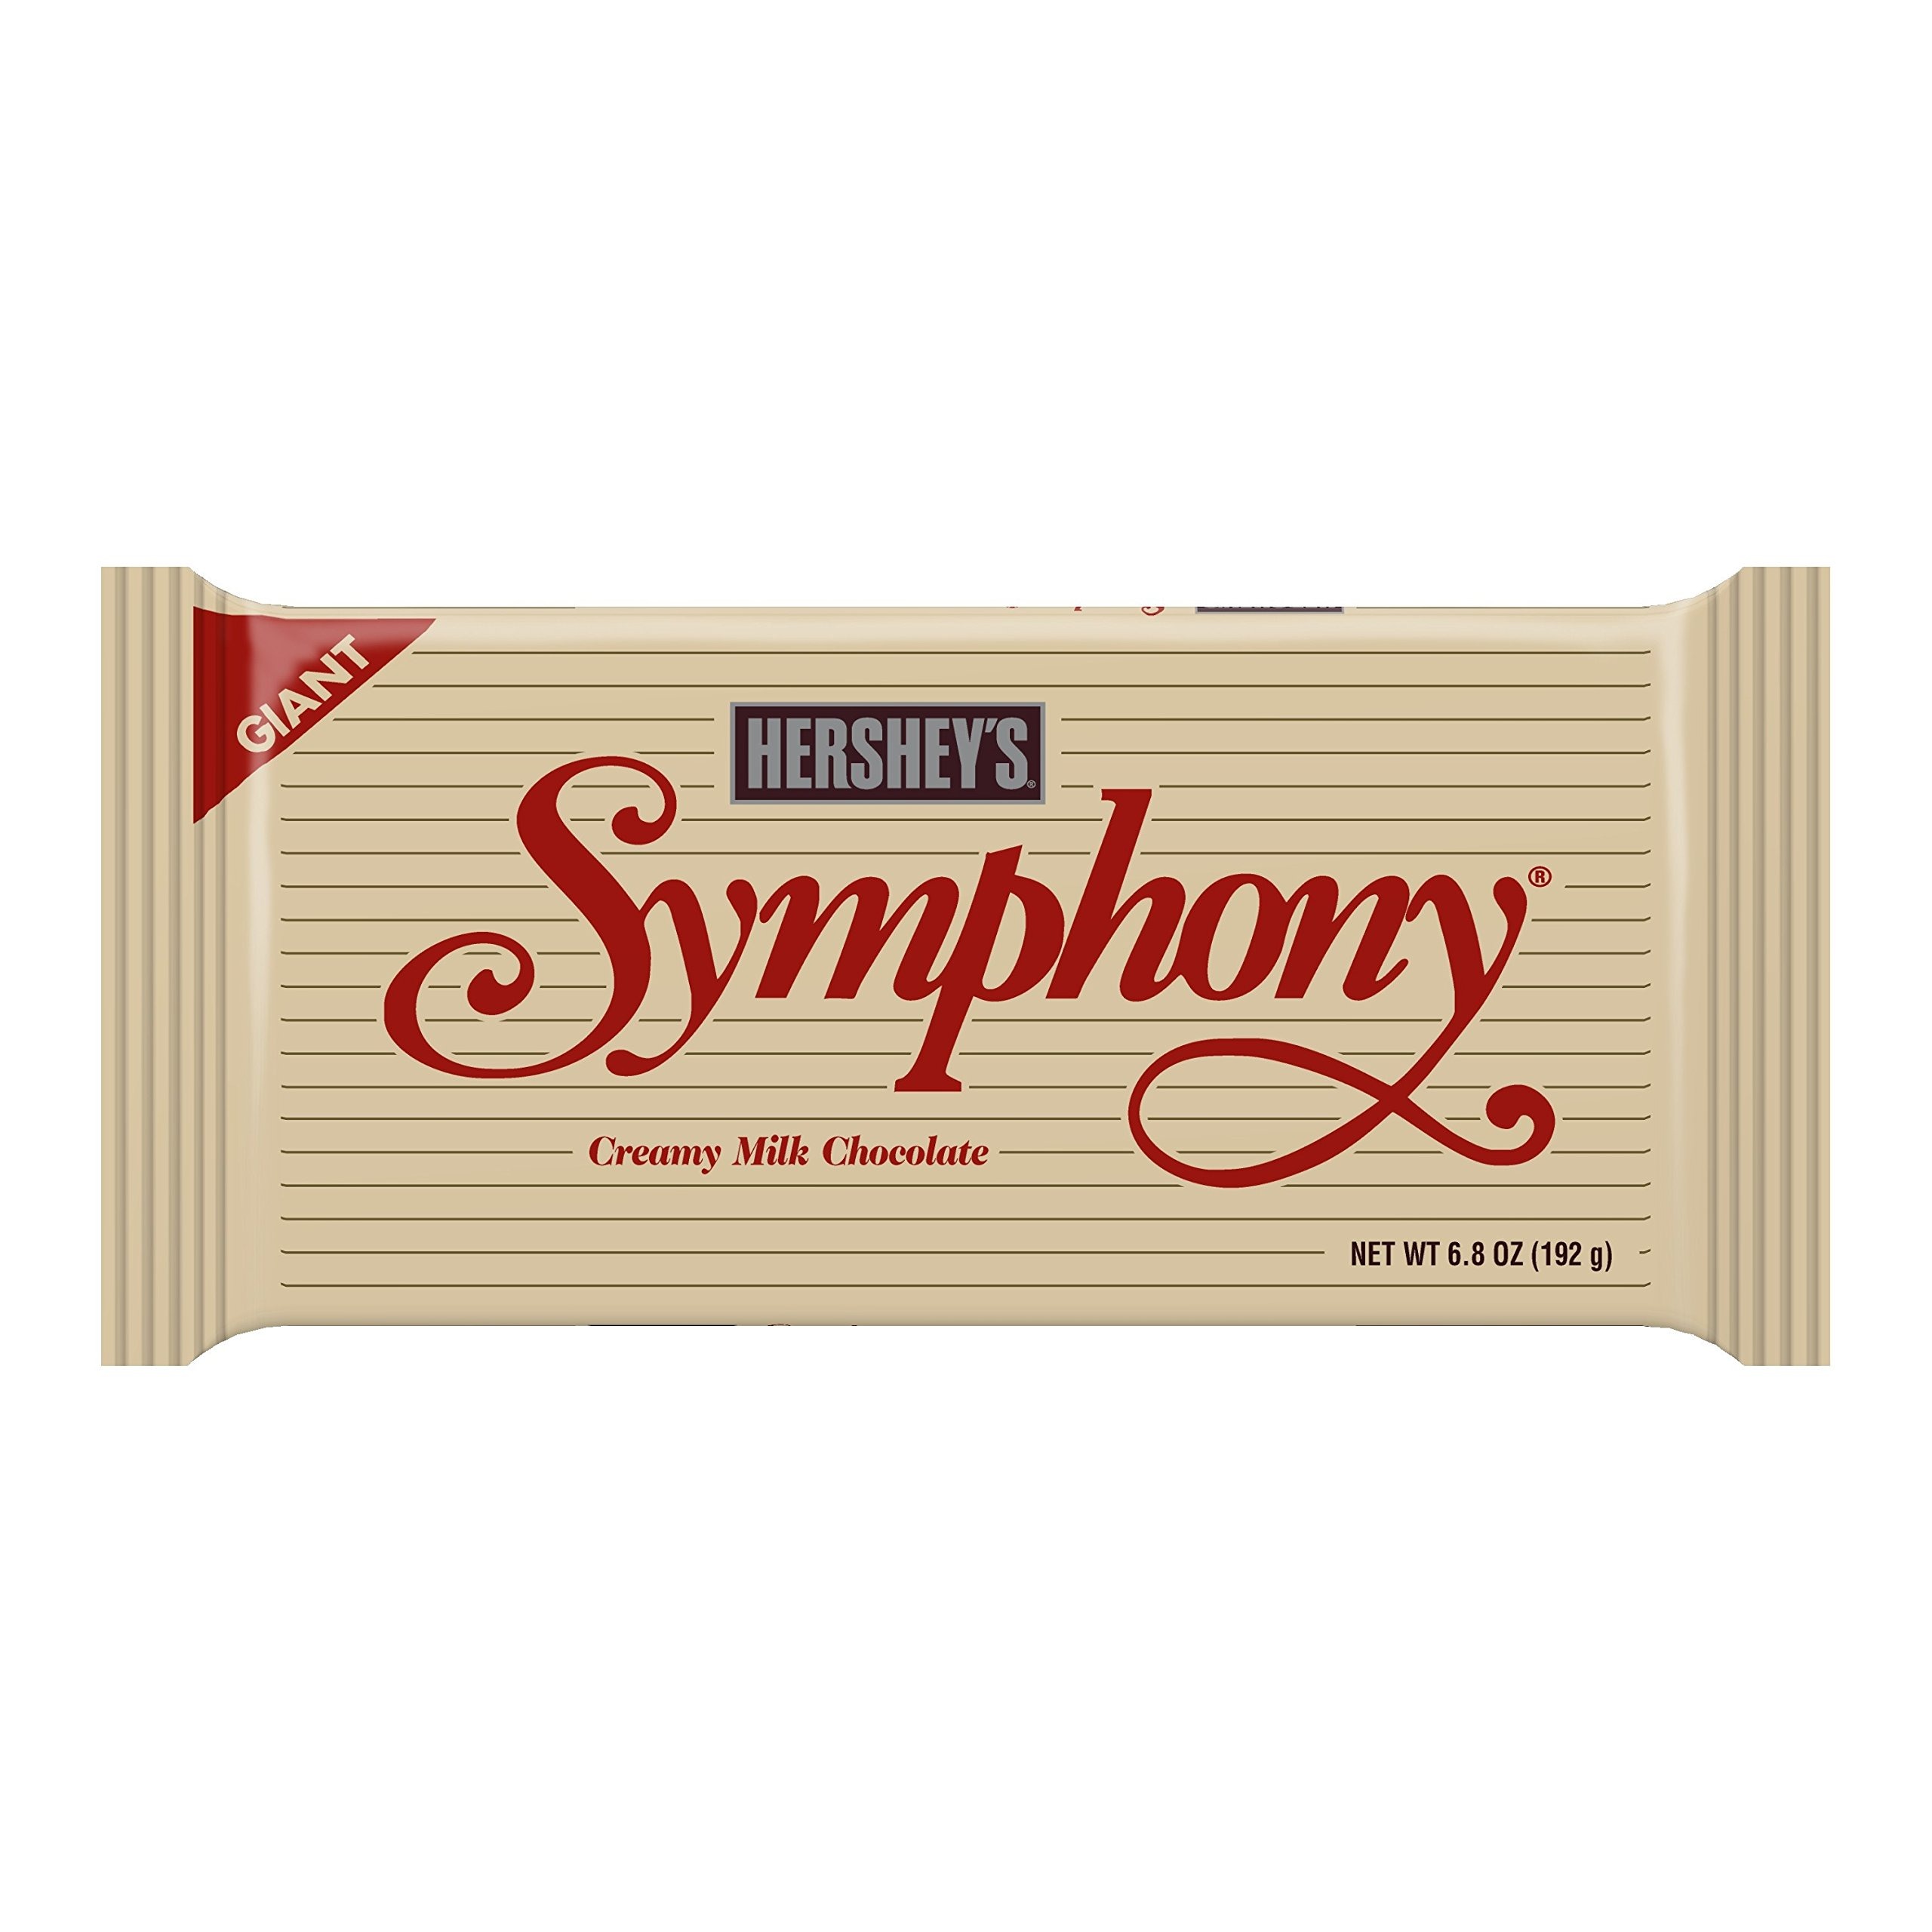
Item Name: SYMPHONY Giant Milk Chocolate Bar (6.8-Ounce Bar)
Bullet Point 1: Perfect for sharing, gift giving and snacking
Bullet Point 2: Delicious on its own, or melted to make chocolate-covered pretzels and fruit
Bullet Point 3: Creamy milk chocolate candy bars
Bullet Point 4: A kosher candy bar
Value: 6.8
Unit: Ounce

Price: 9.72